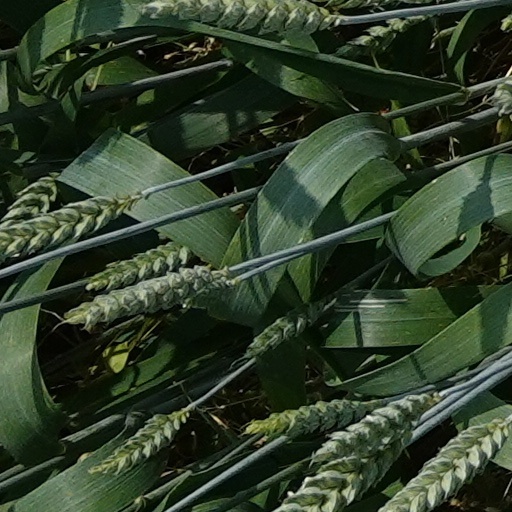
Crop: wheat